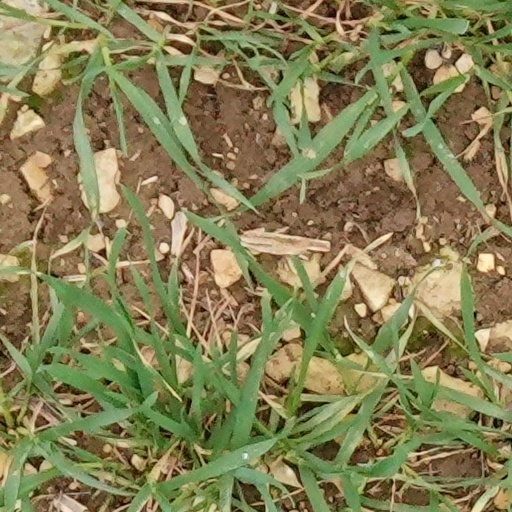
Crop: wheat